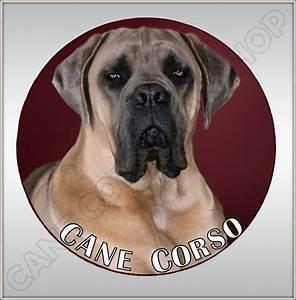
dog